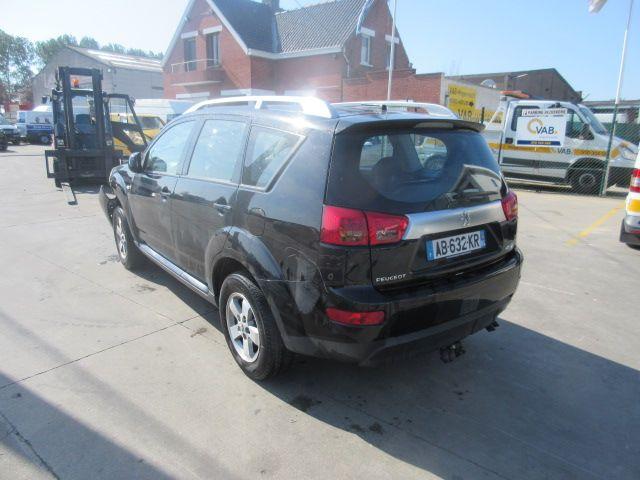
Aucun dommage détecté.
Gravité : aucun